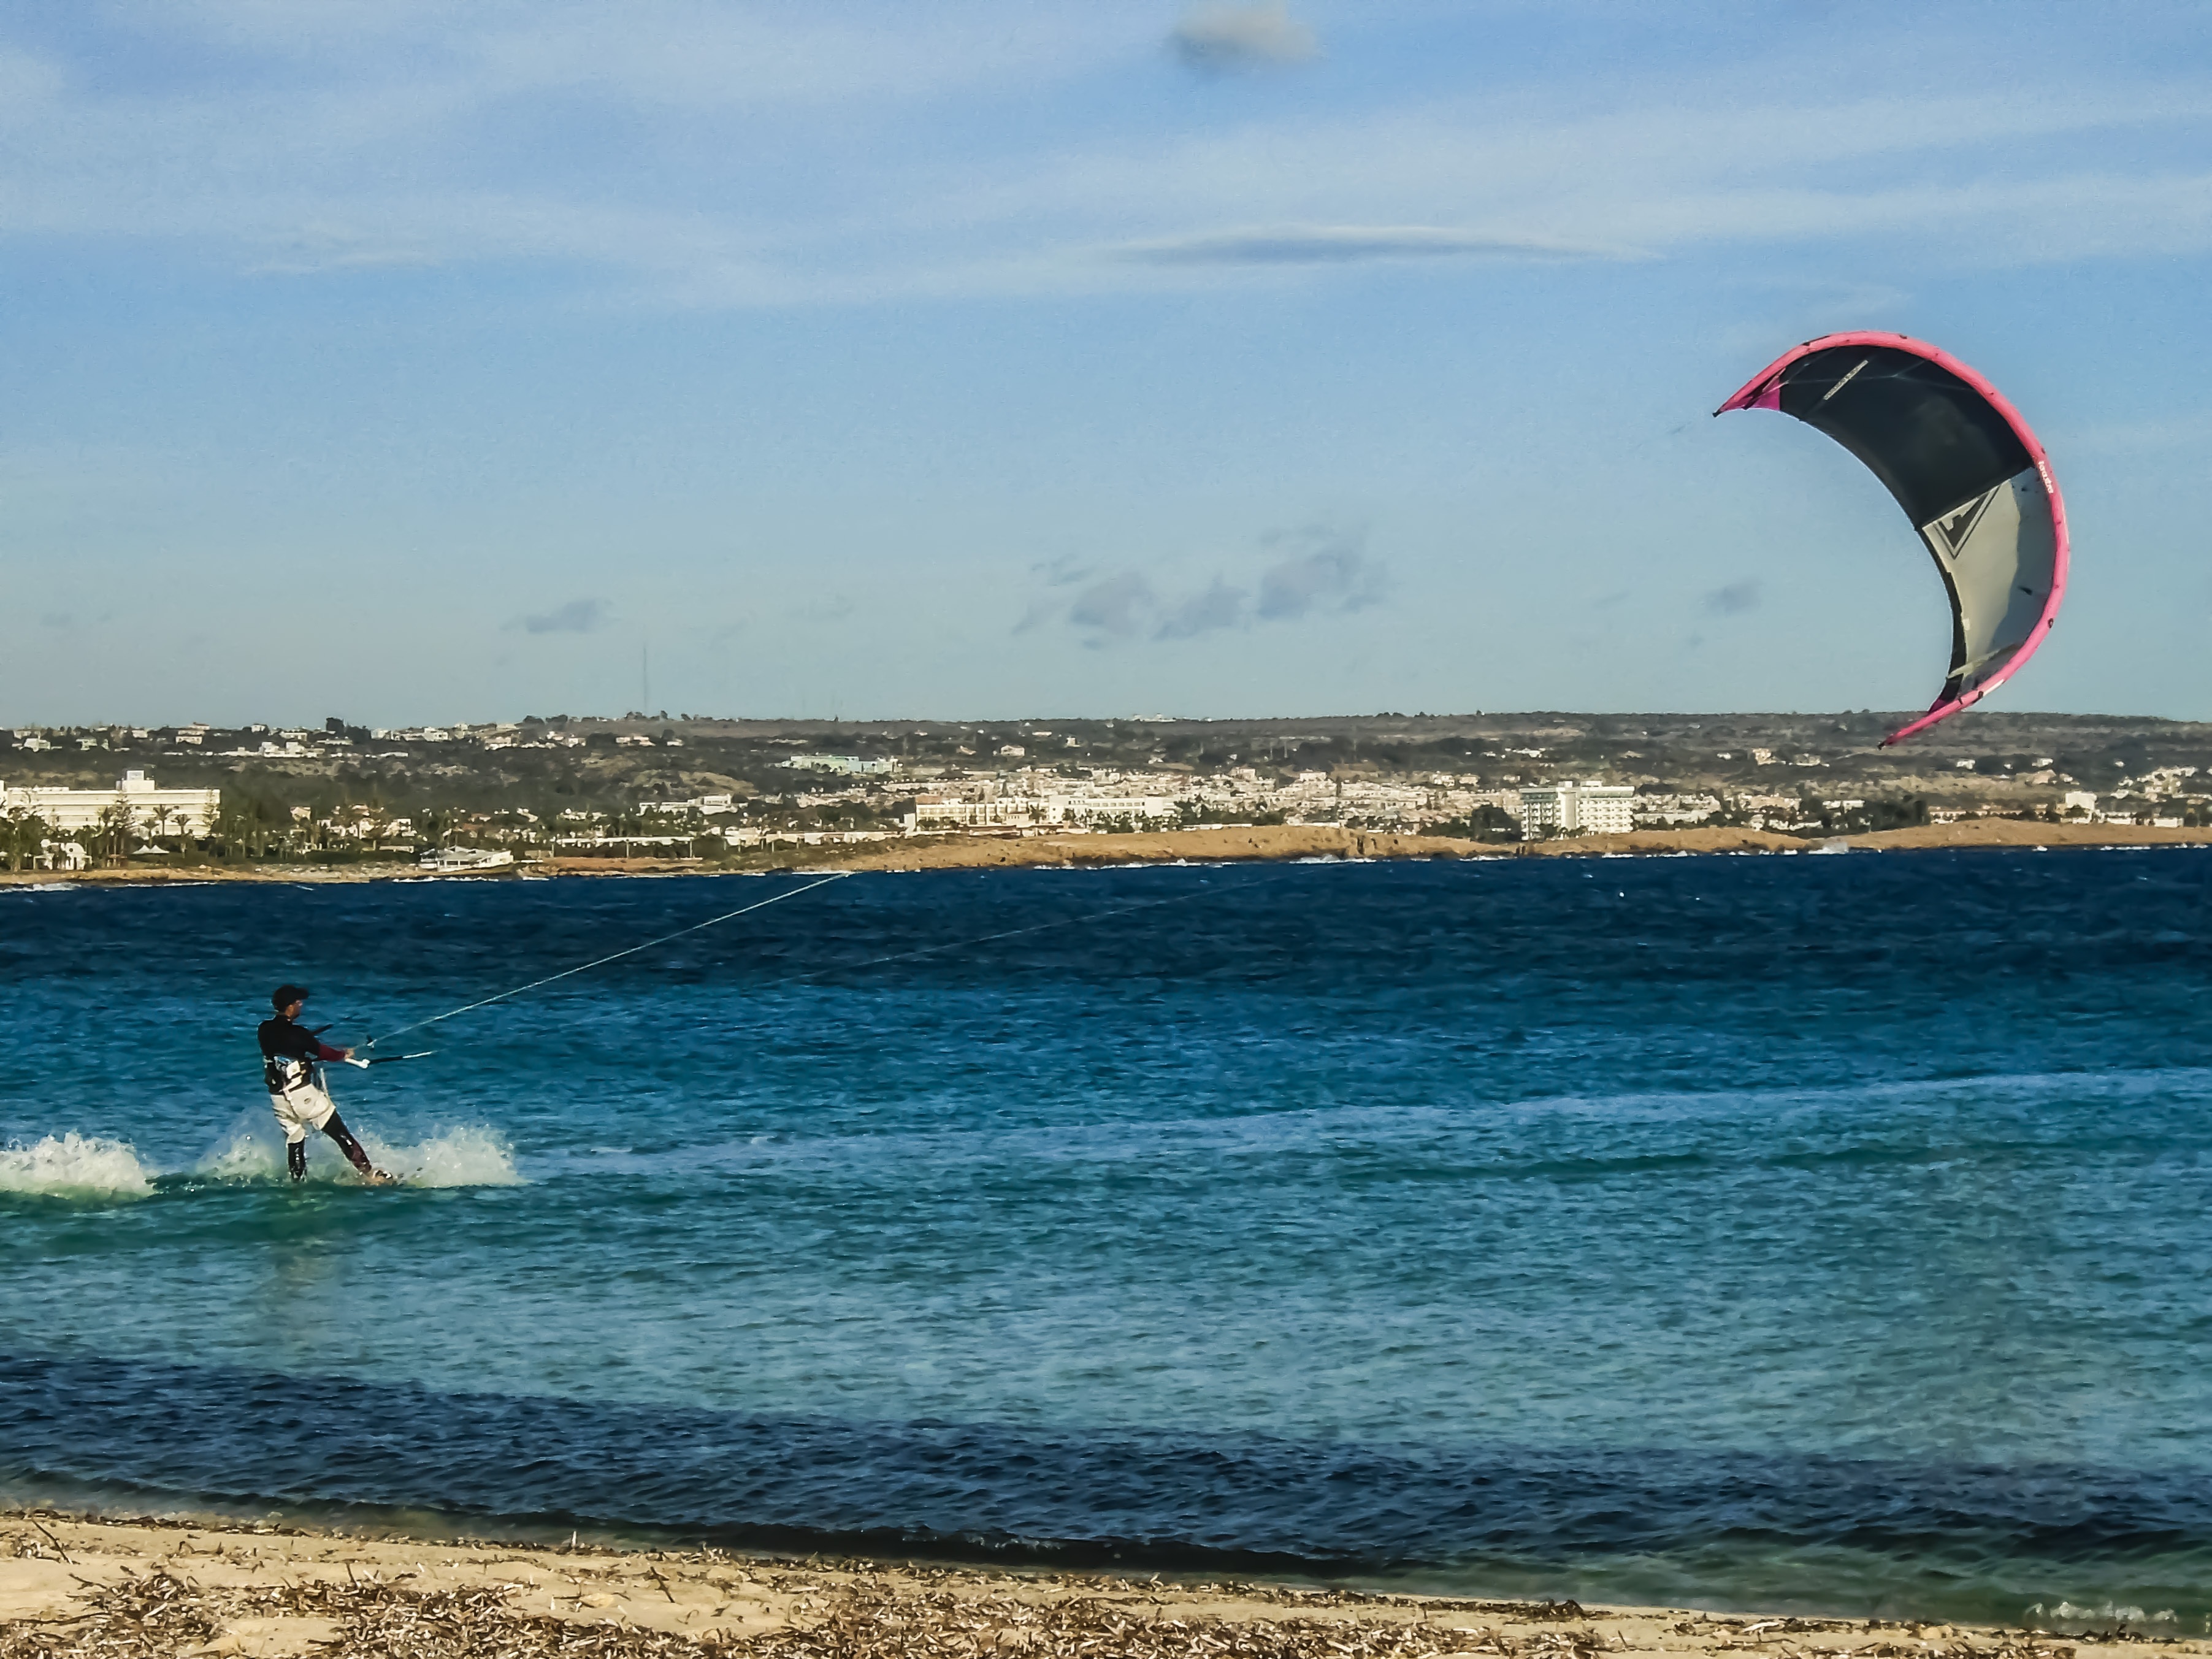
beach, sea, coast, ocean, wave, wind, extreme sport, toy, sports, kitesurfing, cyprus, ayia napa, water sport, windsports, wind wave, boardsport, surfing equipment and supplies, kite sports, surface water sports, individual sports